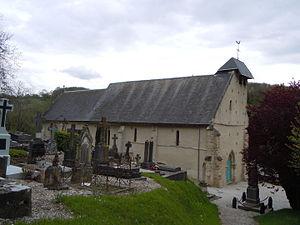
Grangues (Normandie, France). L'église Notre-Dame depuis le haut du cimetière.
L'église Notre-Dame de Grangues est une église catholique située à Grangues, dans le département français du Calvados.